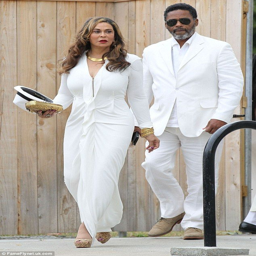
you can see where they got their looks from !